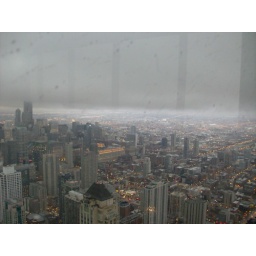
The top of the Sears tower is in the clouds - we are just under the clouds